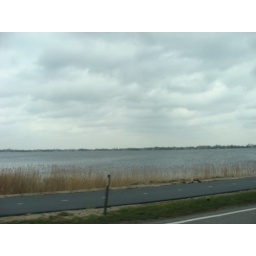
lake on each side of the road in Amsterdam.